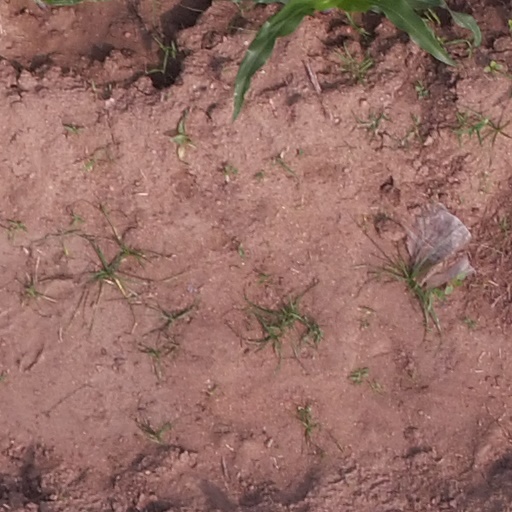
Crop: maize; corn